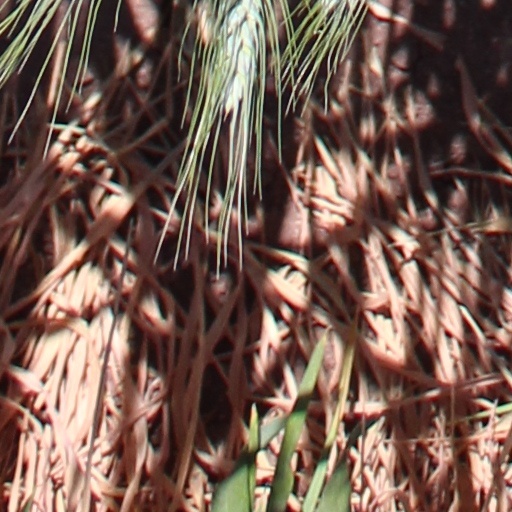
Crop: wheat